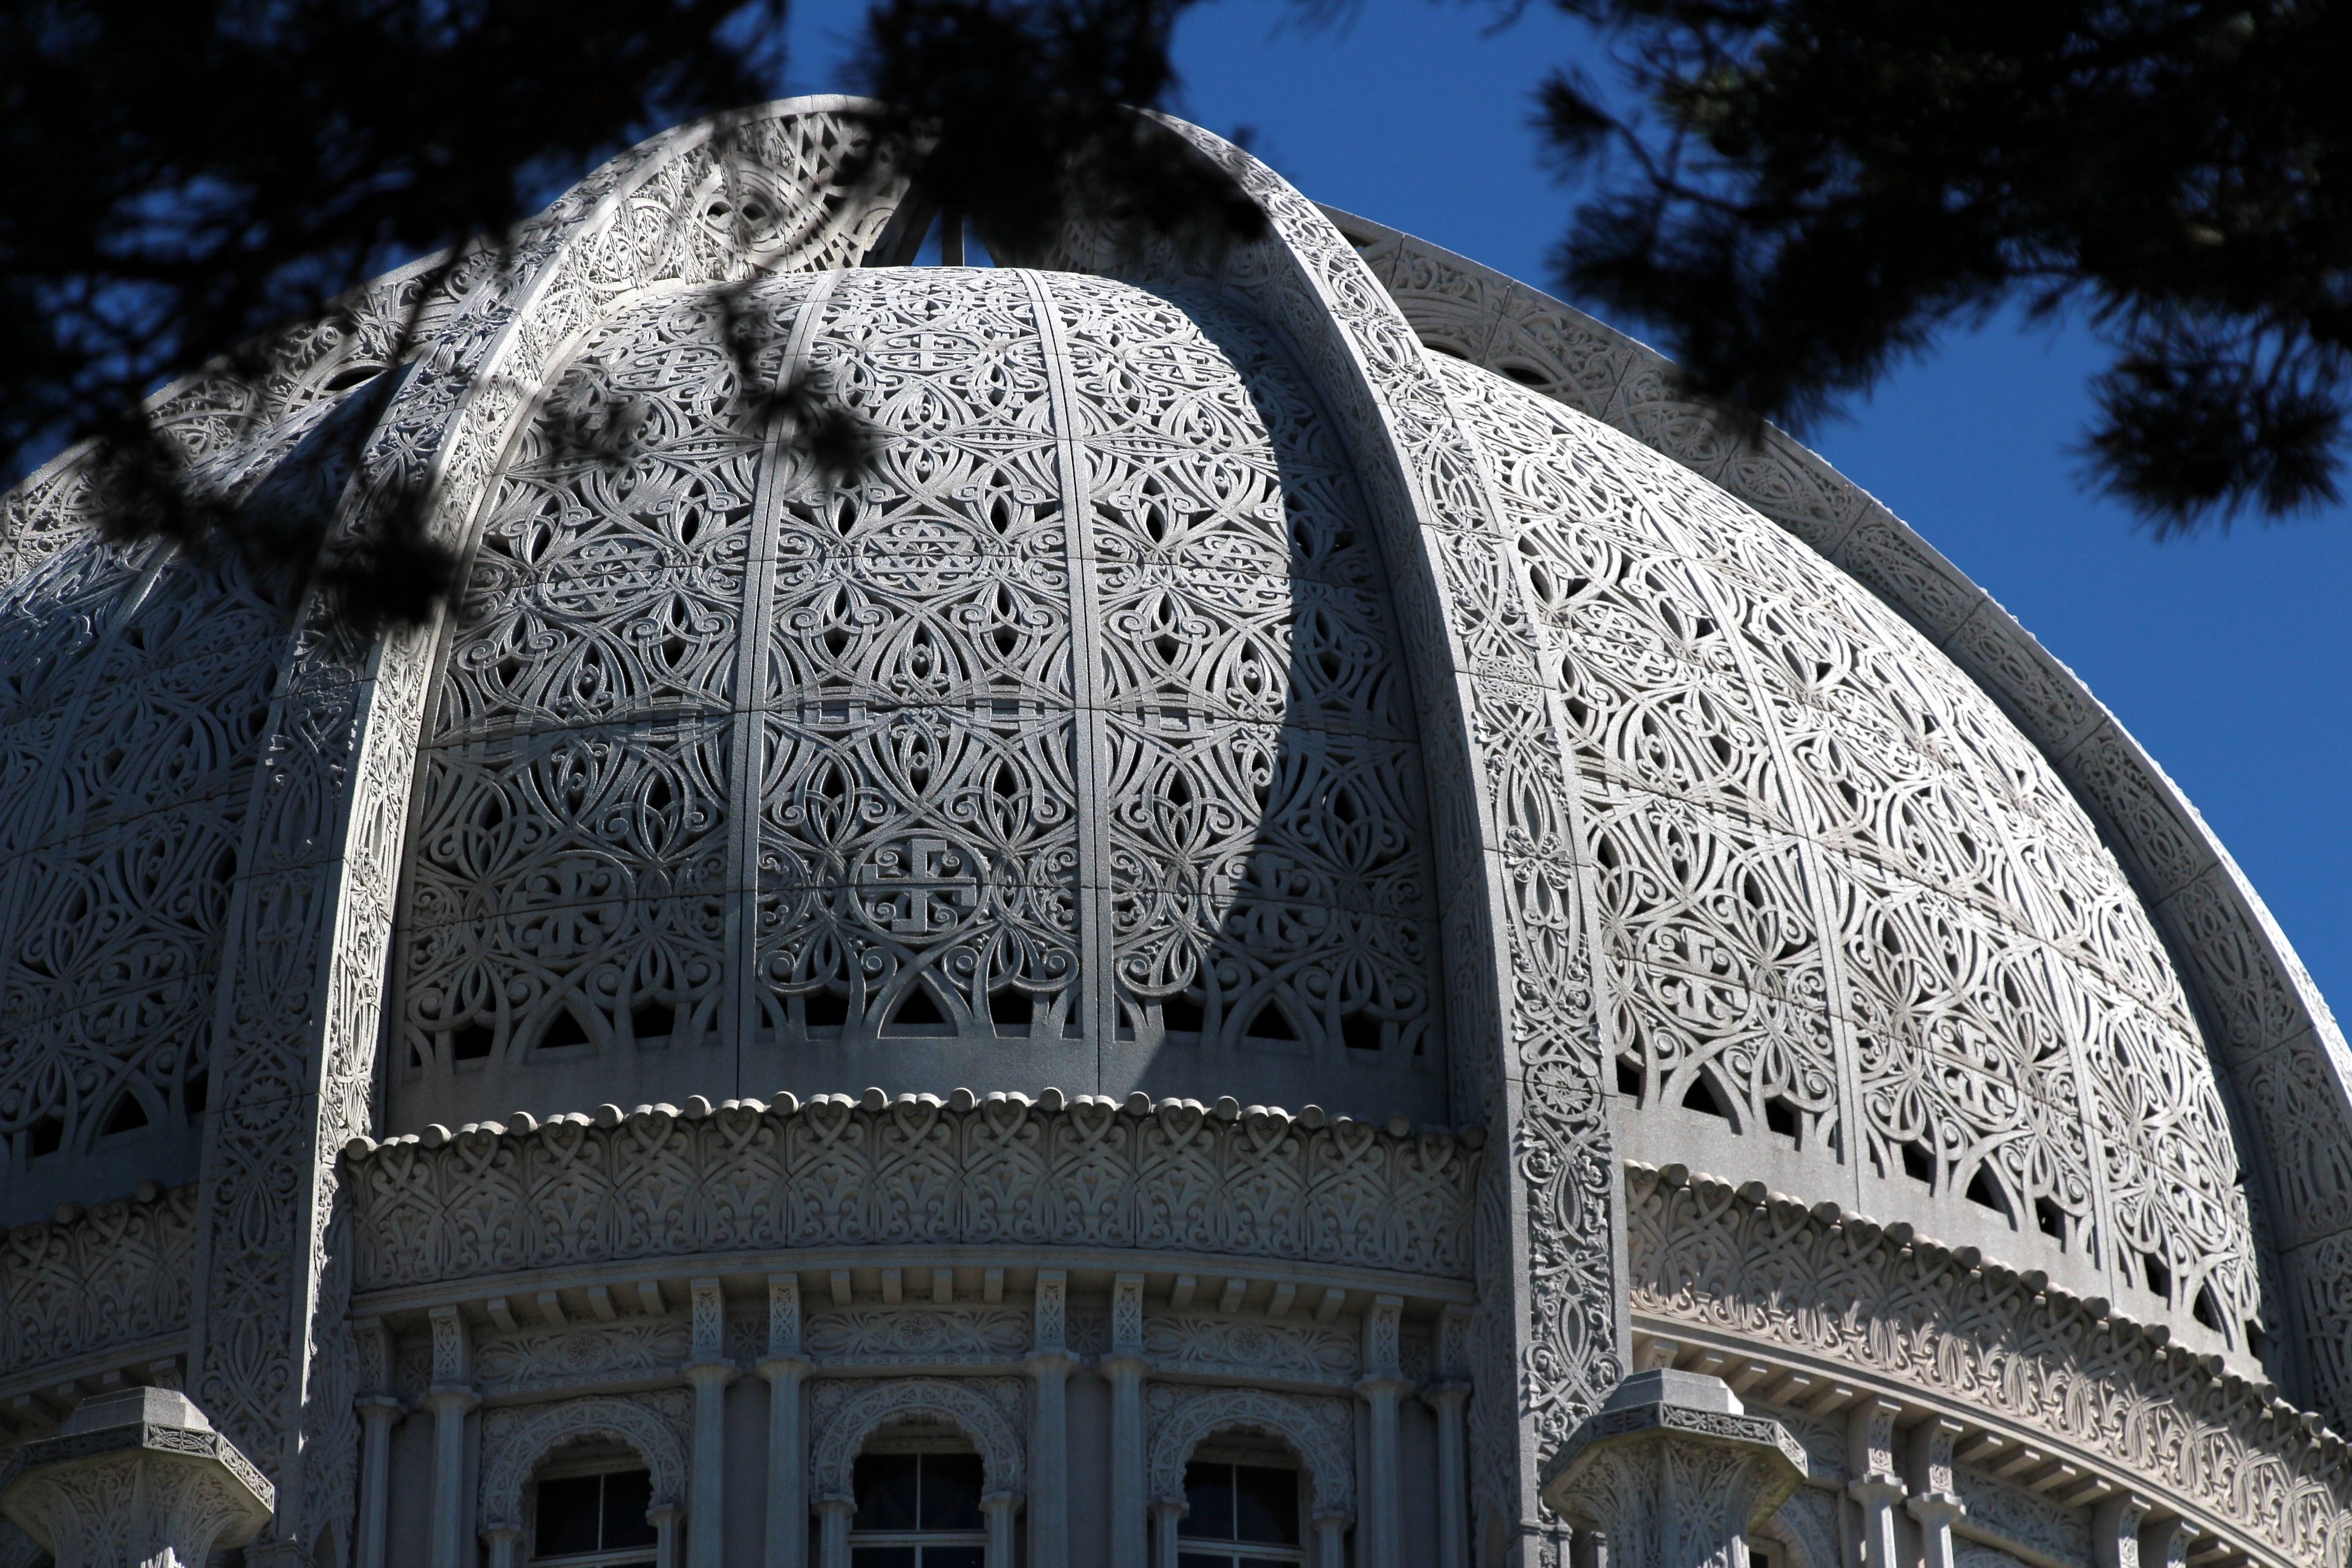
architecture, building, monument, landmark, place of worship, dome